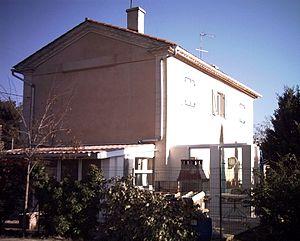
Le bâtiment voyageurs de l'ancienne gare de Valdonne (commune de Peypin), sur la ligne d'Aubagne à Fuveau-la Barque. Aujourd'hui propriété privée. L'horloge est toujours présente.
La ligne d'Aubagne à La Barque est une ancienne ligne de chemin de fer française à voie normale de la région Provence-Alpes-Côte d'Azur, aujourd'hui partiellement déposée. Elle reliait Aubagne, sur la ligne de Marseille à Toulon, à La Barque, sur la Ligne de Carnoules à Gardanne, elle desservait le bassin minier de Fuveau - Valdonne, à l'est de Marseille, en lui donnant un double débouché : au nord le site industriel de Gardanne et au sud les usines marseillaises de la vallée de l'Huveaune.